The Alligator Report

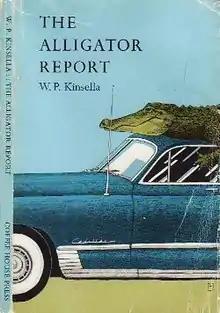
First edition

The Alligator Report is a collection of short stories written by W. P. Kinsella and was published in 1985.